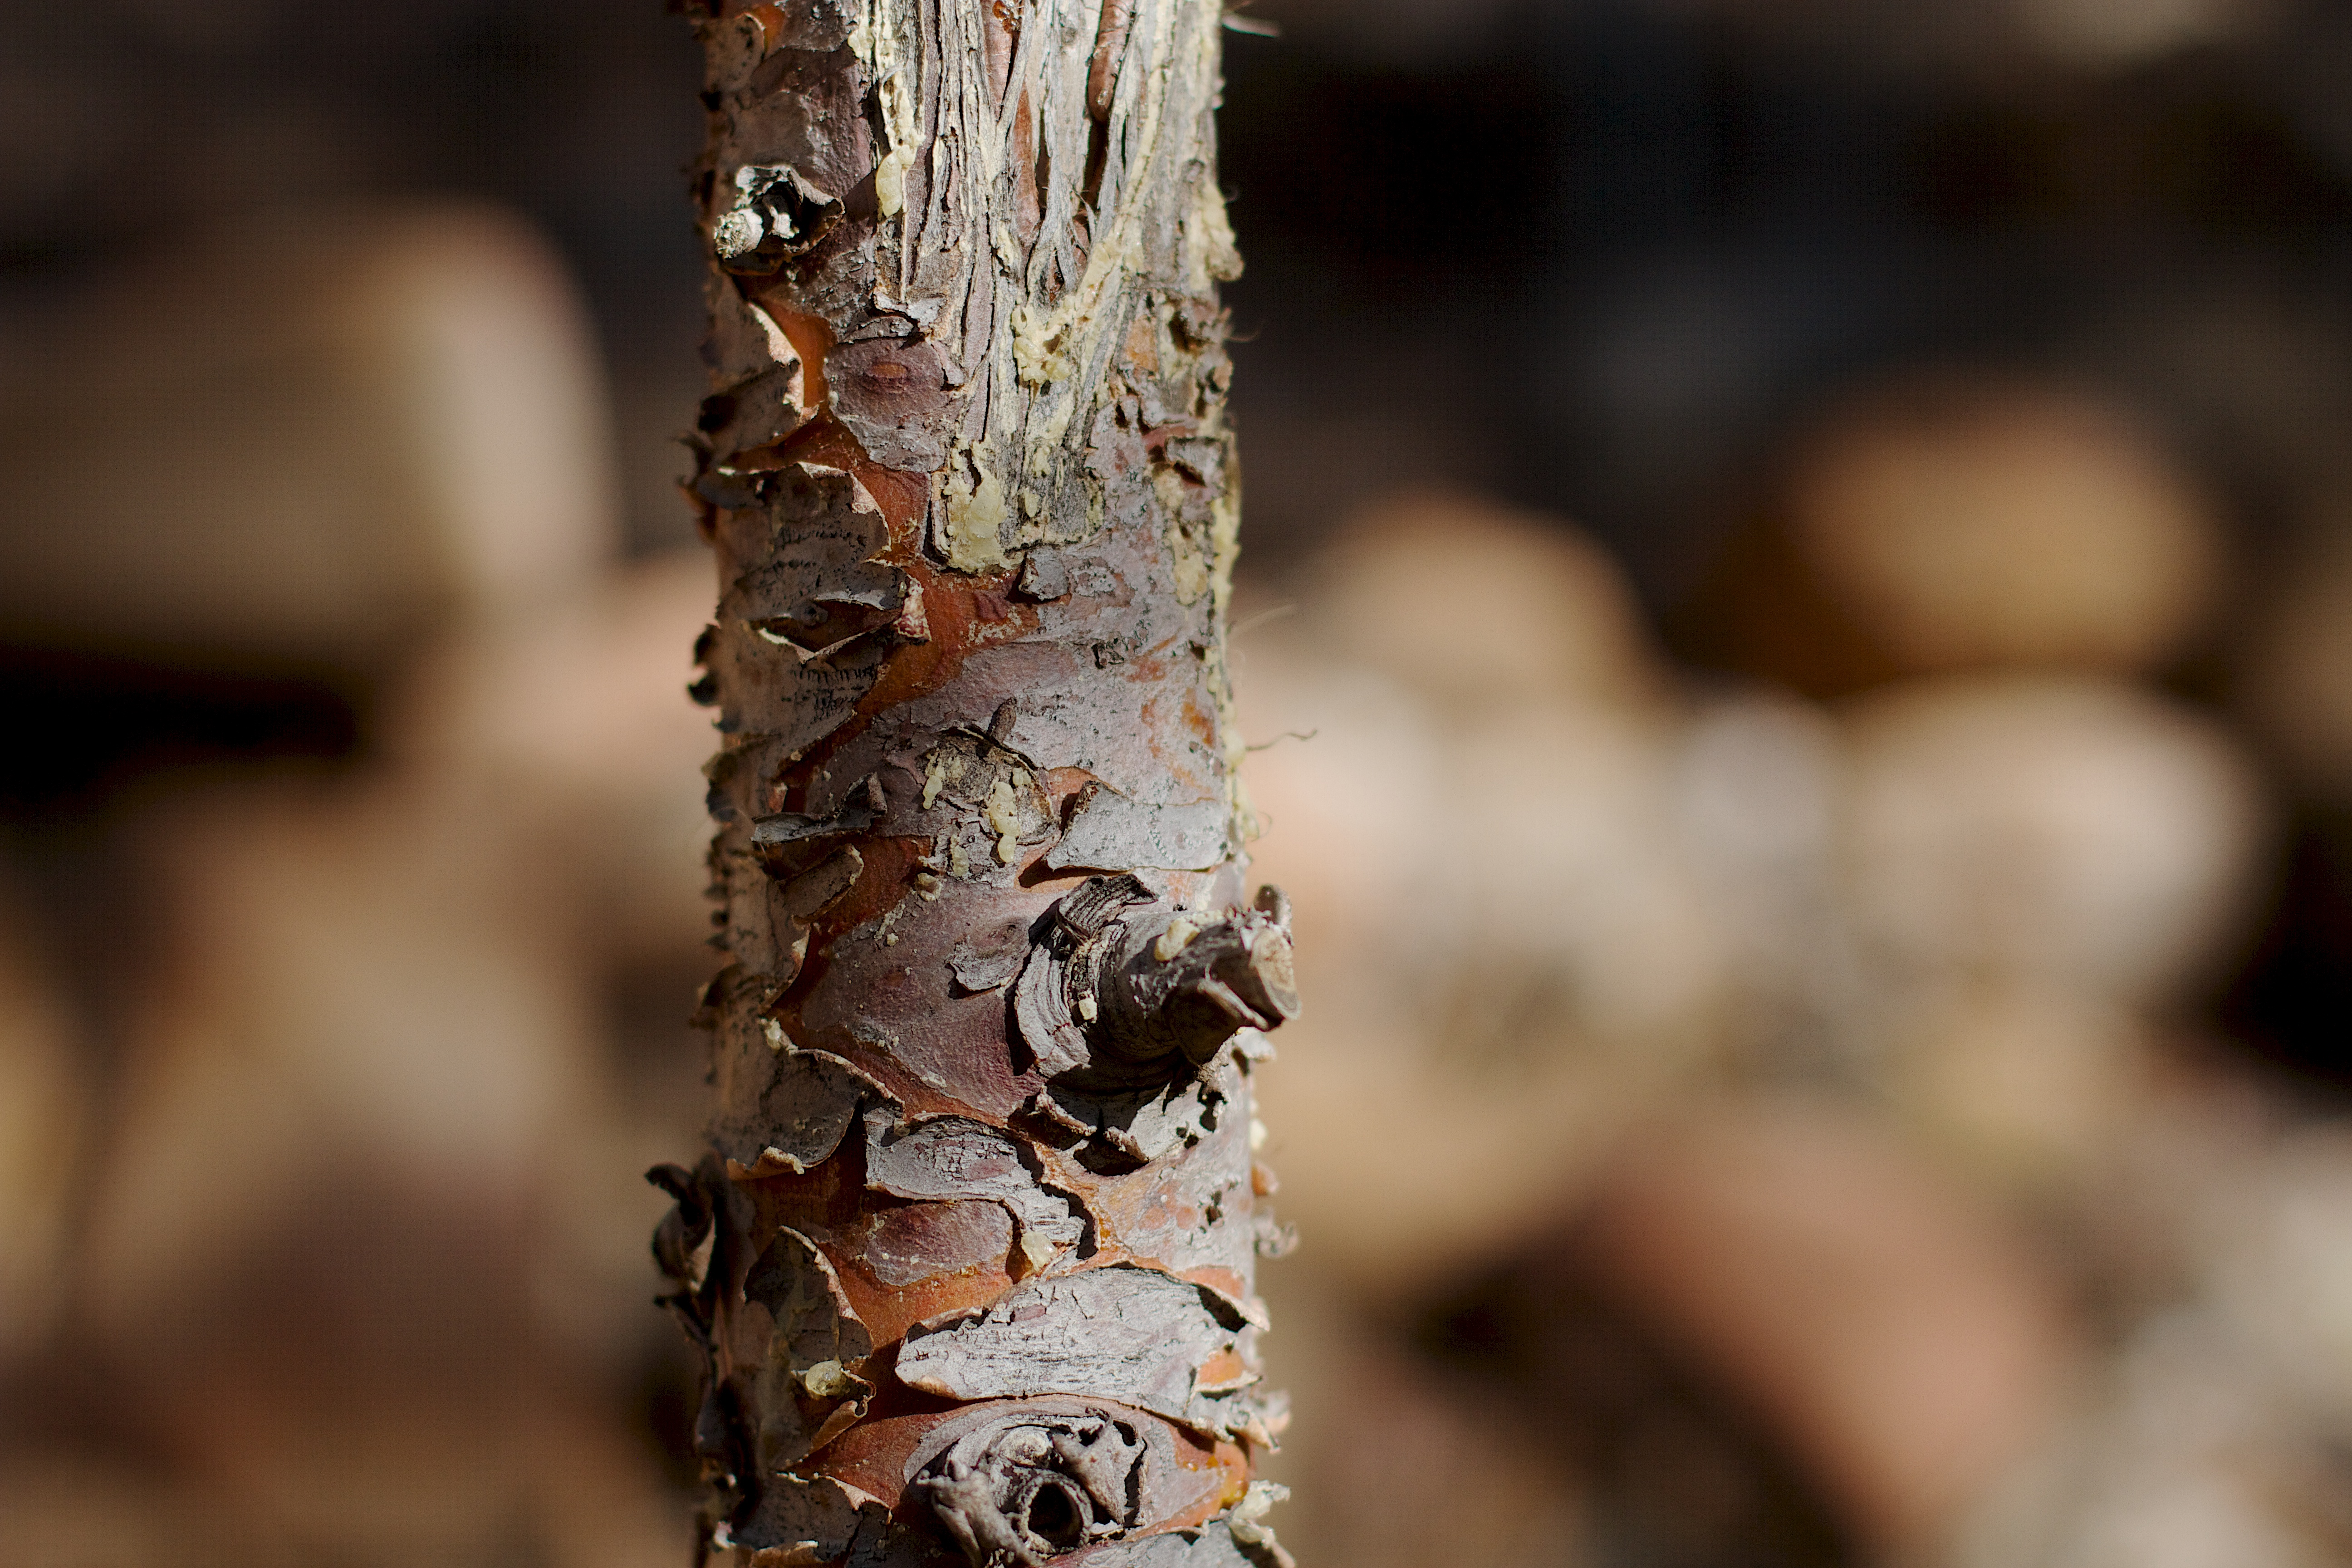
tree, nature, branch, plant, wood, leaf, trunk, wildlife, insect, autumn, soil, fauna, twig, close up, macro photography, plant stem, woody plant